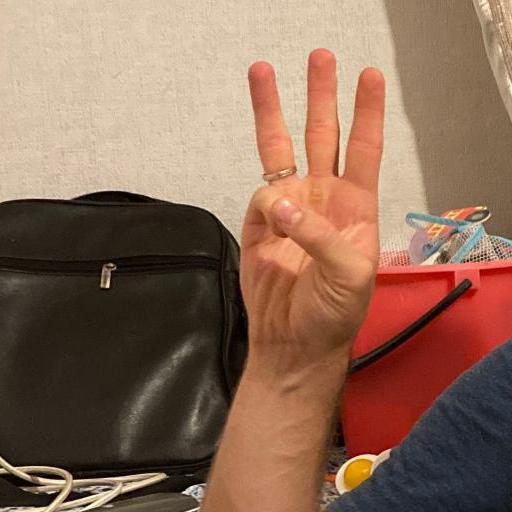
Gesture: three